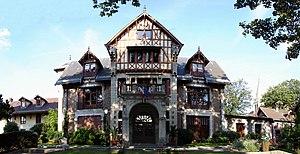
L'hôtel de ville de Sarcelles (Val-d'Oise), France
Cette liste recense les monuments historiques du département du Val-d'Oise, en France.
Sarcelles est une commune française située dans le département du Val-d'Oise en région Île-de-France.